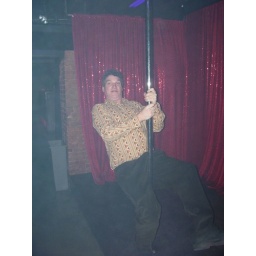
Moi swinging on a stripper pole in some bar in Seattle, Washington